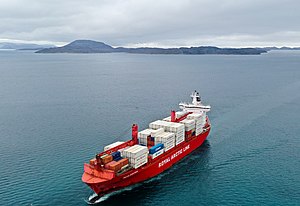
Royal Arctic Line
Containerskib fra Royal Arctic Line
Royal Arctic Line A/S er et grønlandsk rederi med hovedsæde i Nuuk. Virksomheden er ejet af Grønlands Hjemmestyre. Royal Arctic Line havde i regnskabsåret 2009 en omsætning på 789 mio. kr. og et nettoresultat på 19 mio. kr. Det gennemsnitlige antal medarbejdere var 840.